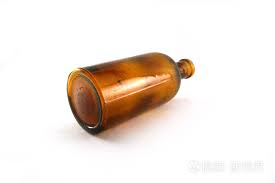
Label: glass